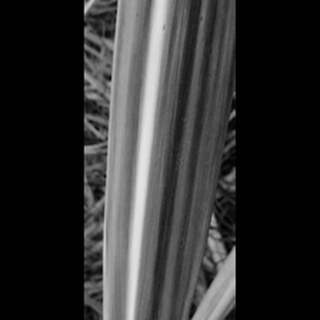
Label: sugarcane_yellow_leaf_disease